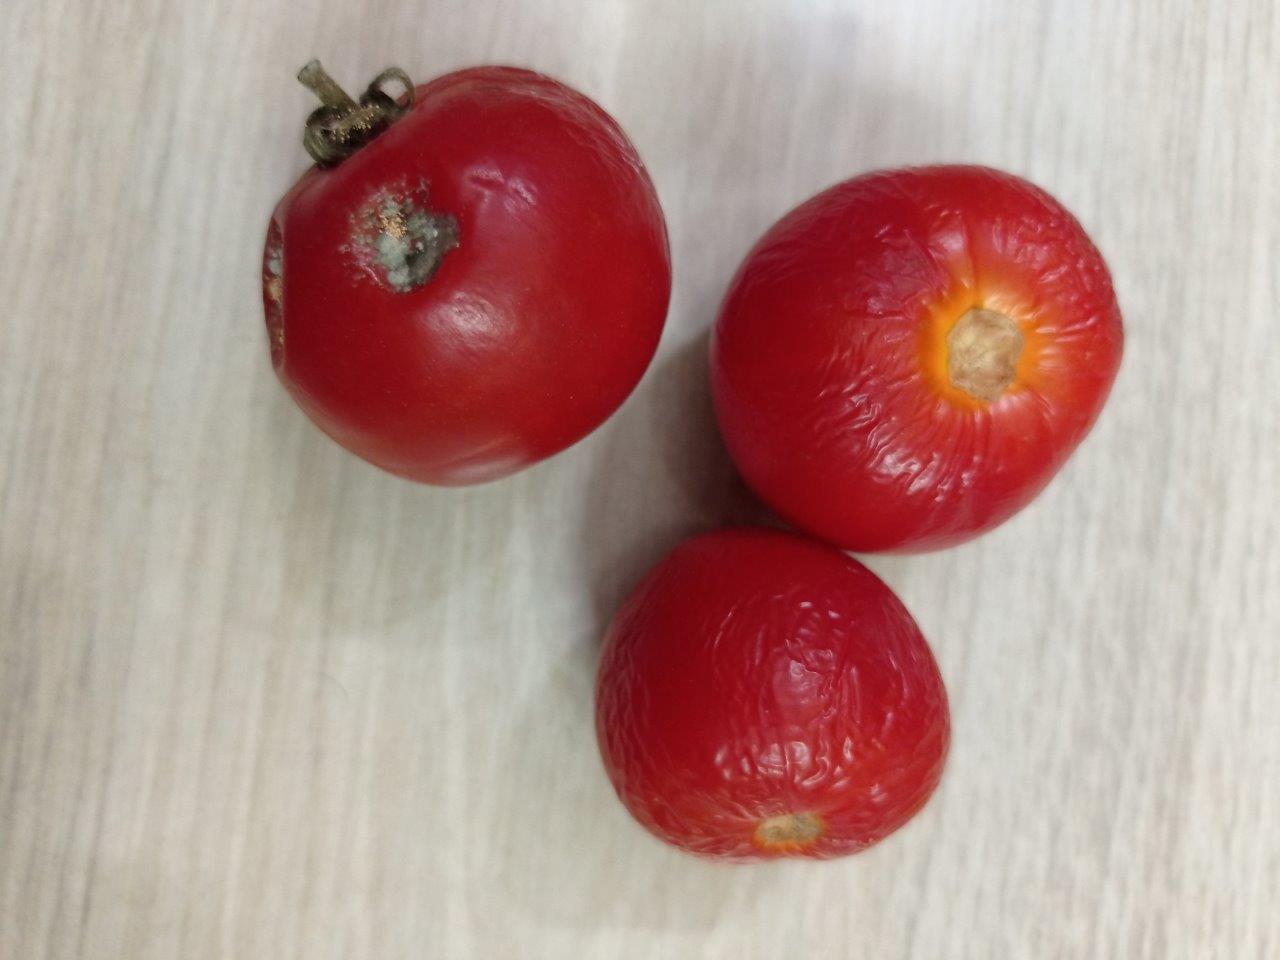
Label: Rotten